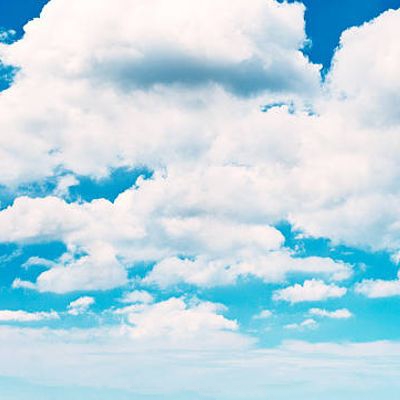
Cloud type: Cirrocumulus (Cc)